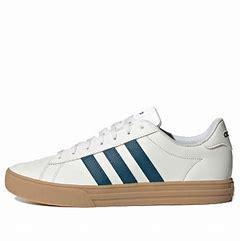
Brand: Adidas
Model: Daily 2